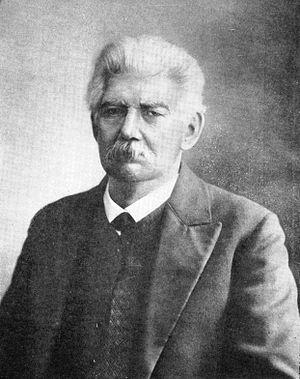
Vassili Vassilievitch Radlov, né le 17 janvier 1837 à Berlin et décédé le 12 mai 1918 à Pétrograd, est un orientaliste allemand devenu sujet de l'Empire russe. Il est considéré comme le fondateur de la turcologie.